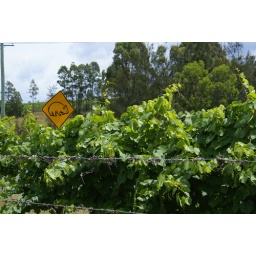
This is a wombat sign...the are like a huge rock in the road if you hit them